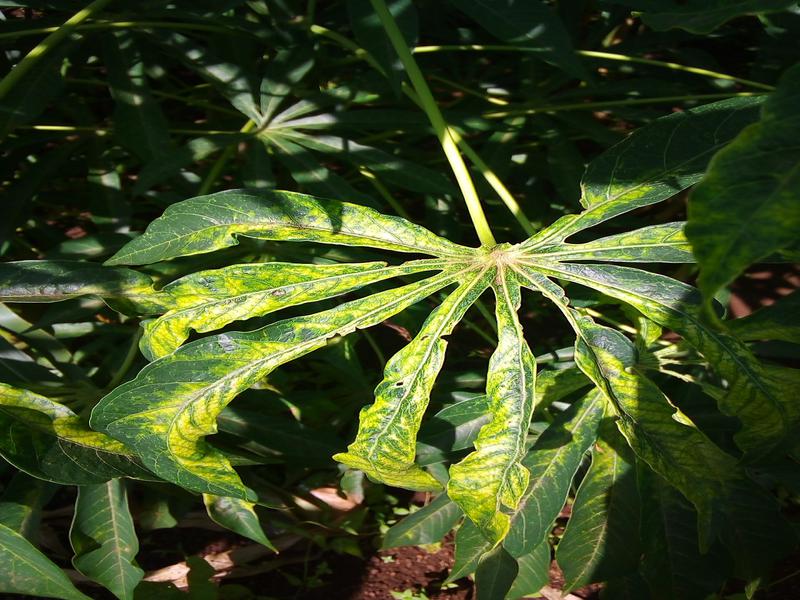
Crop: cassava
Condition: mosaic_disease